Kentrosaurus

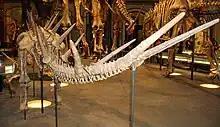
Thagomizer on the Museum für Naturkunde Berlin mount

Because the tail had at least forty caudal vertebrae, it was highly mobile. It could possibly swing at an arc of 180 degrees, covering the entire half circle behind it. Swing speeds at the tail end may have been as high as 50 km/h. Continuous rapid swings would have allowed the spikes to slash open the skin of its attacker or to stab the soft tissues and break the ribs or facial bones. More directed blows would have resulted in the sides of the spikes fracturing even sturdy longbones of the legs by blunt trauma. These attacks would have crippled small and medium-sized theropods and may even have done some damage to large ones. Earlier interpretations of the defensive behaviour of "Kentrosaurus" included the suggestion that the animal might have charged to the rear, to run through attackers with its spines, in the way of modern porcupines.